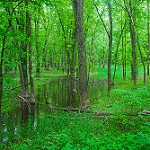
Label: forest